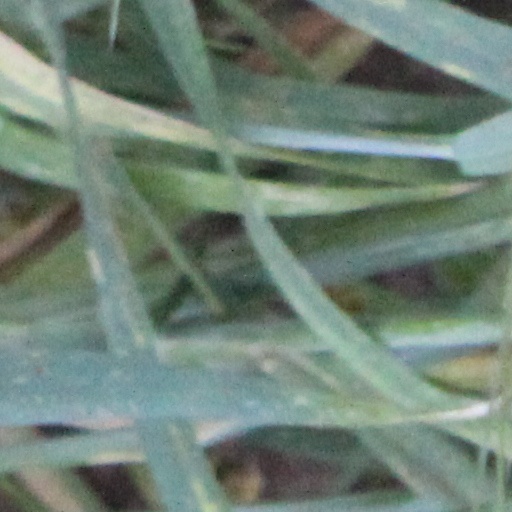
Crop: wheat